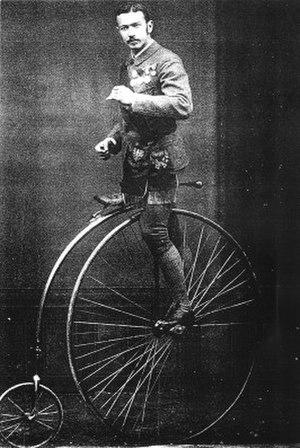
Eduard Engelmann junior, né le 14 juillet 1864 à Vienne et décédé le 31 octobre 1944 à Vienne, était un patineur artistique autrichien. Il a été sacré trois fois champion d'Europe. Il fut également ingénieur et cycliste.